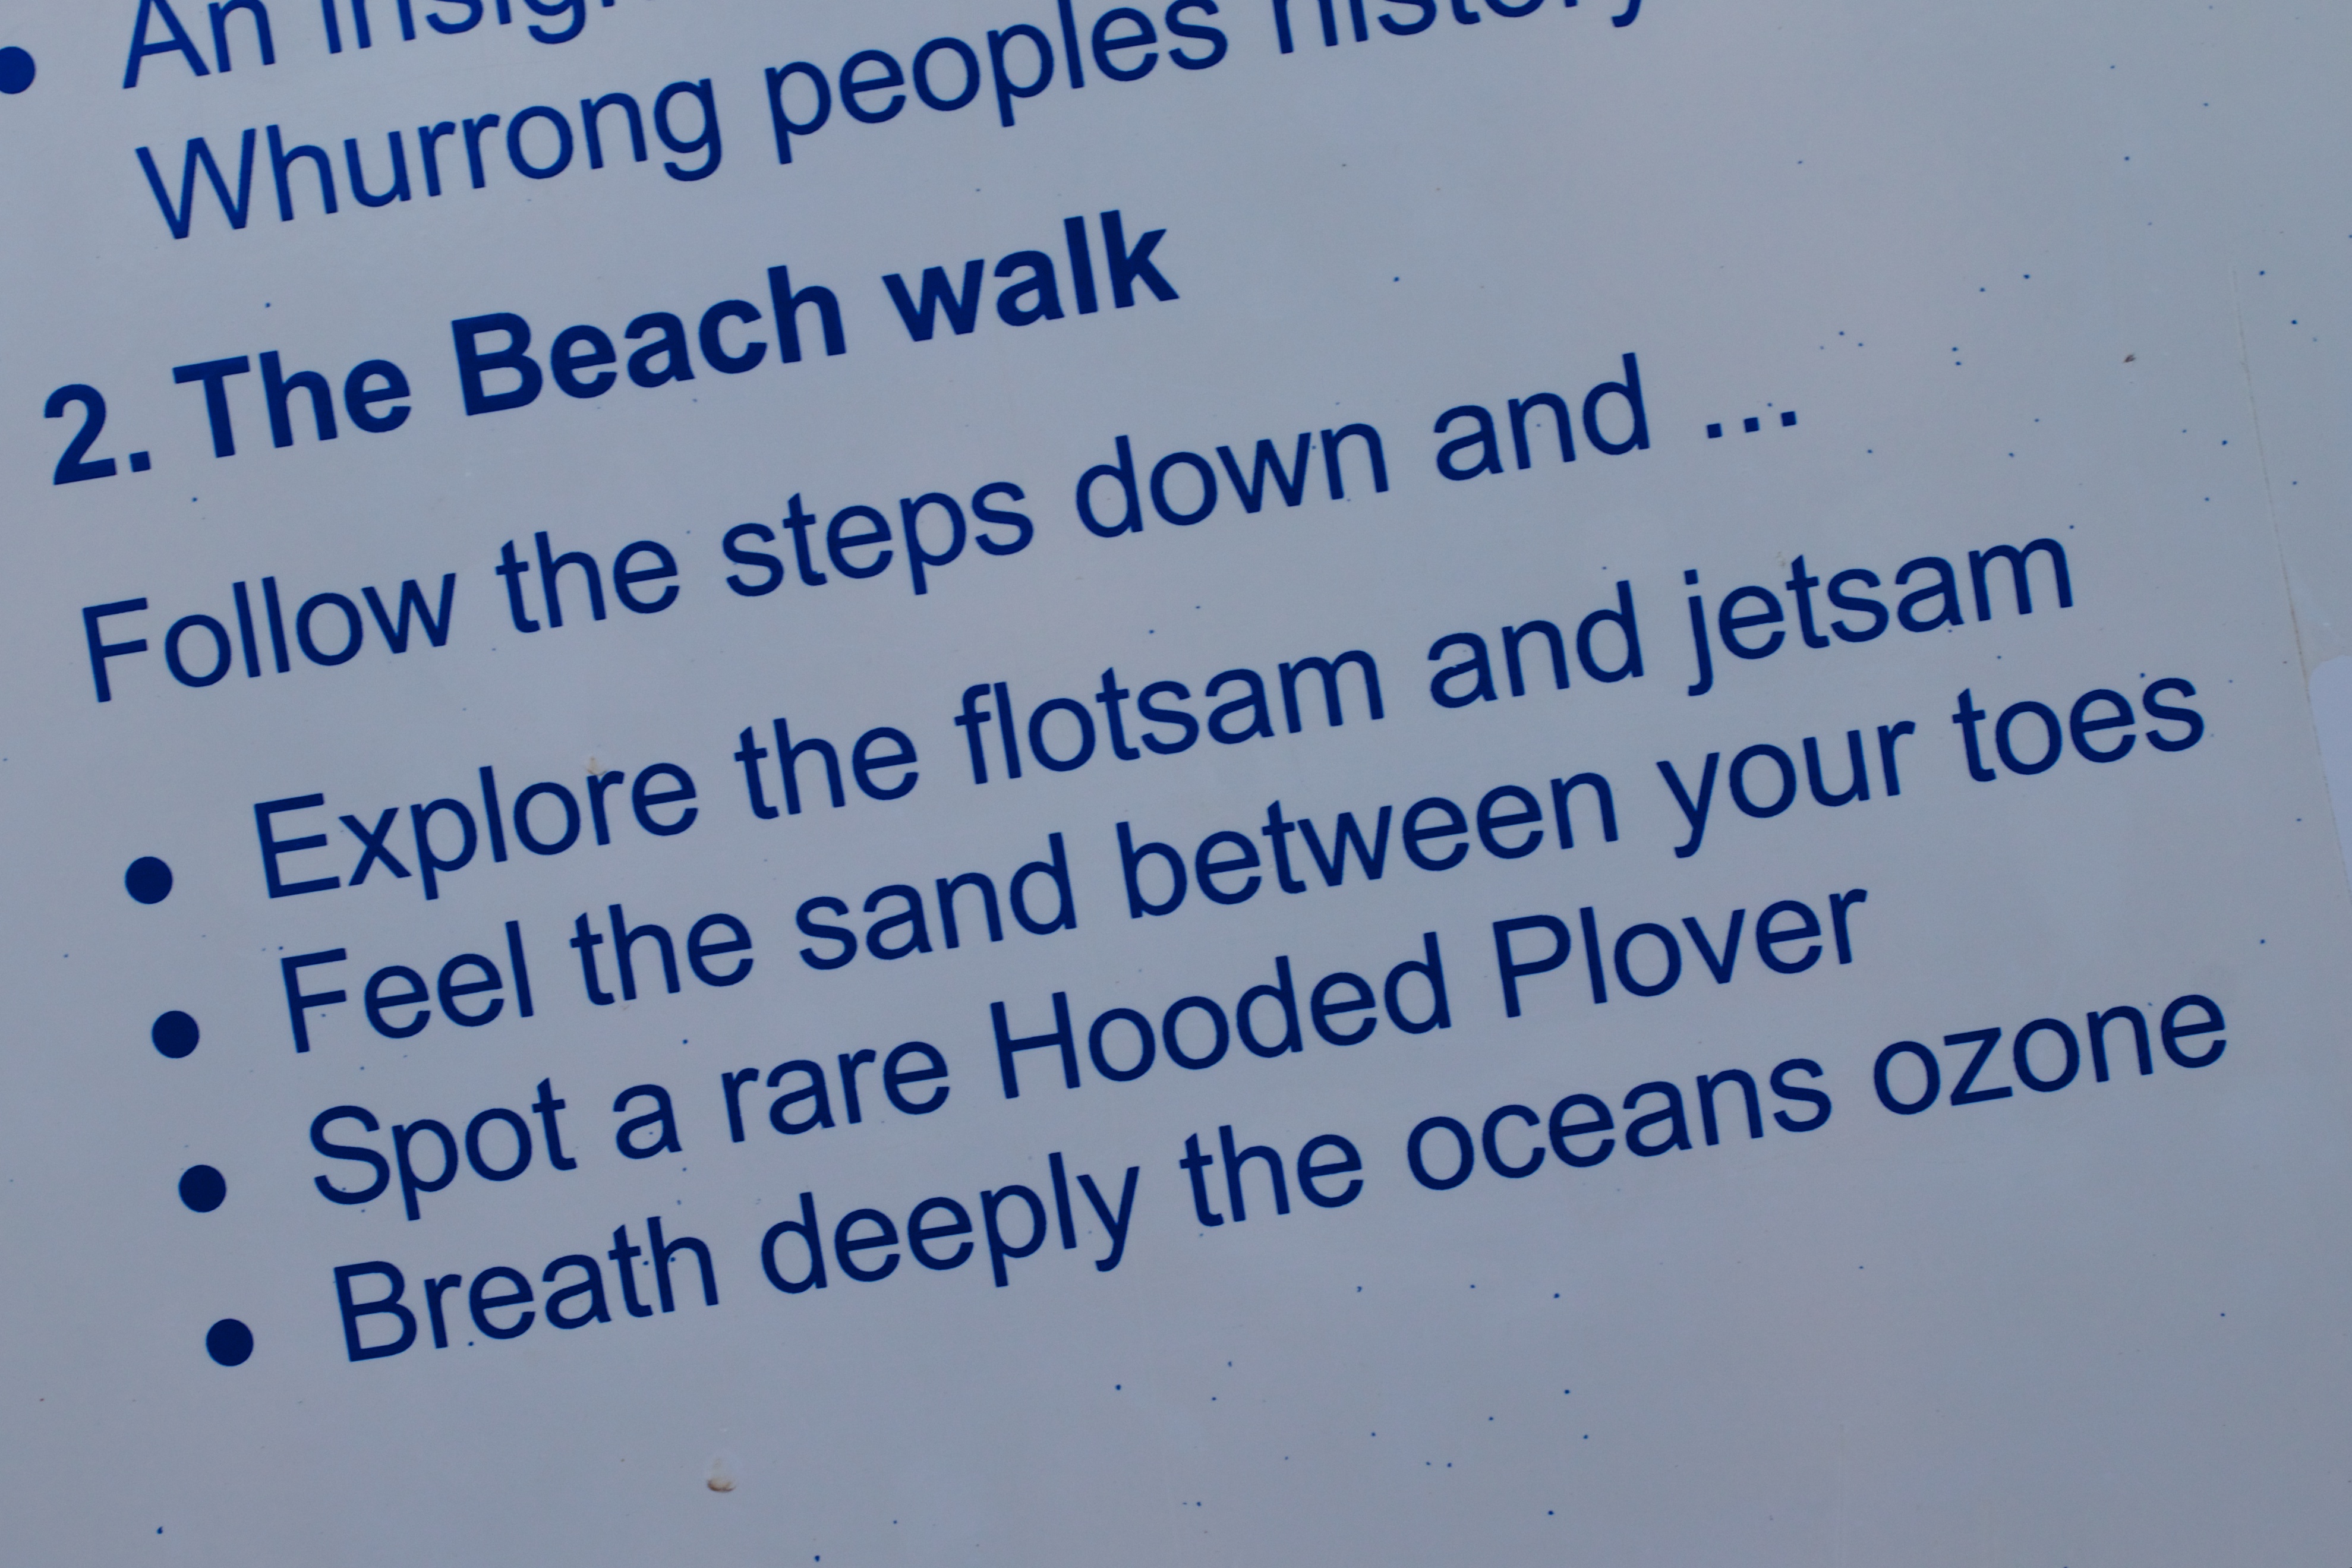
writing, number, line, biology, brand, font, text, handwriting, document, shape, auodyssey, presentation